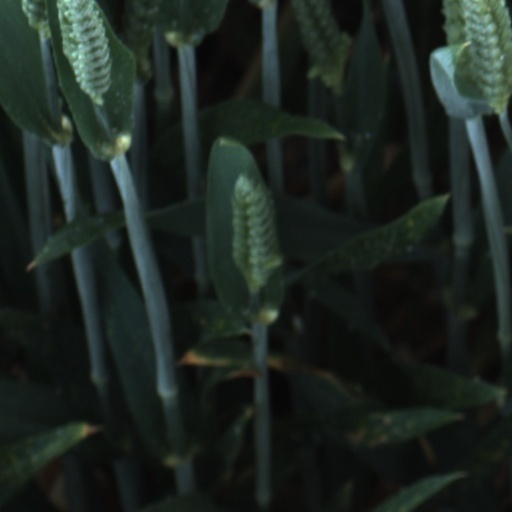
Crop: wheat